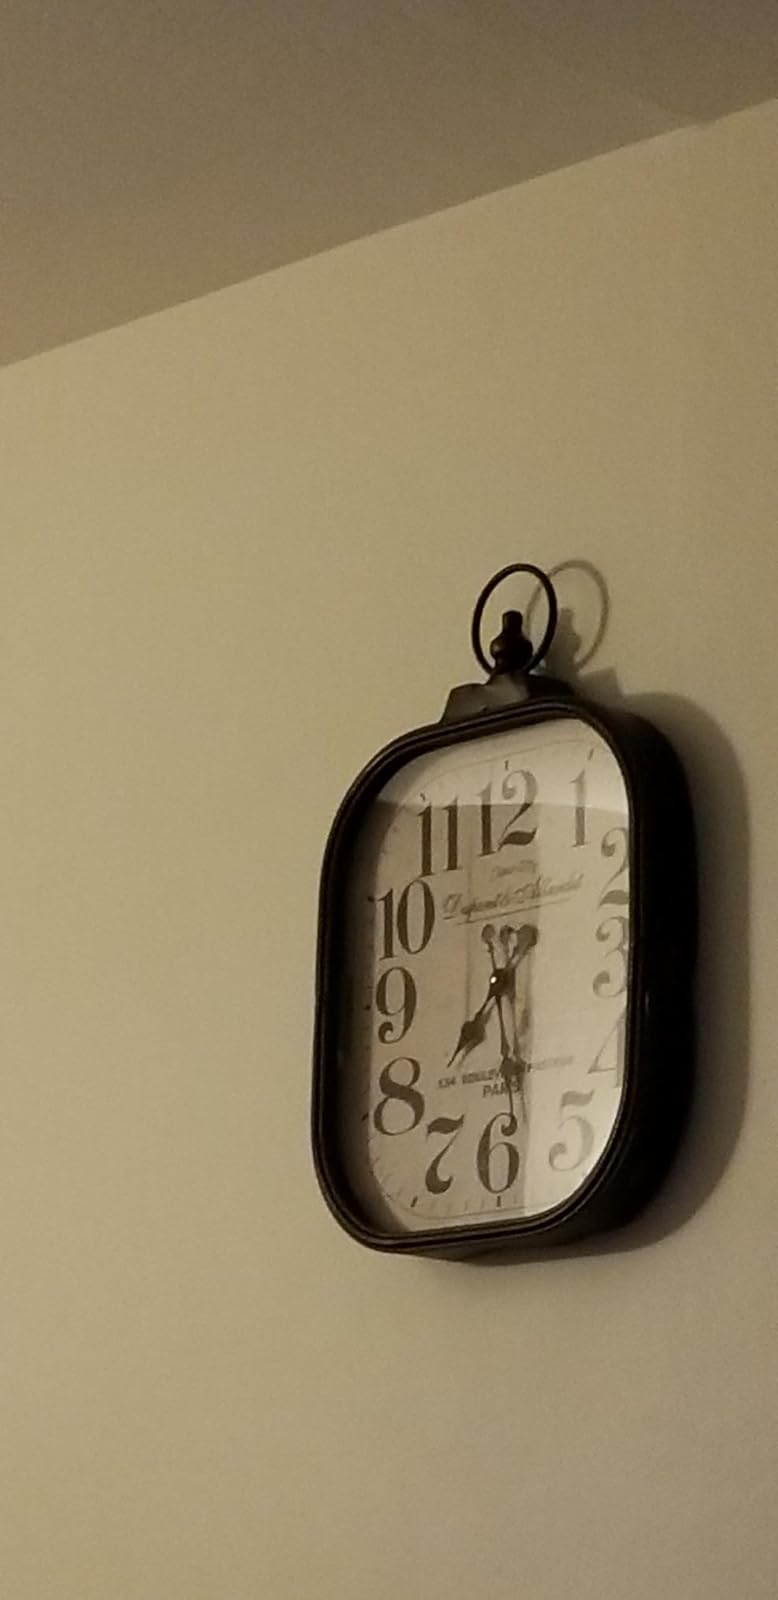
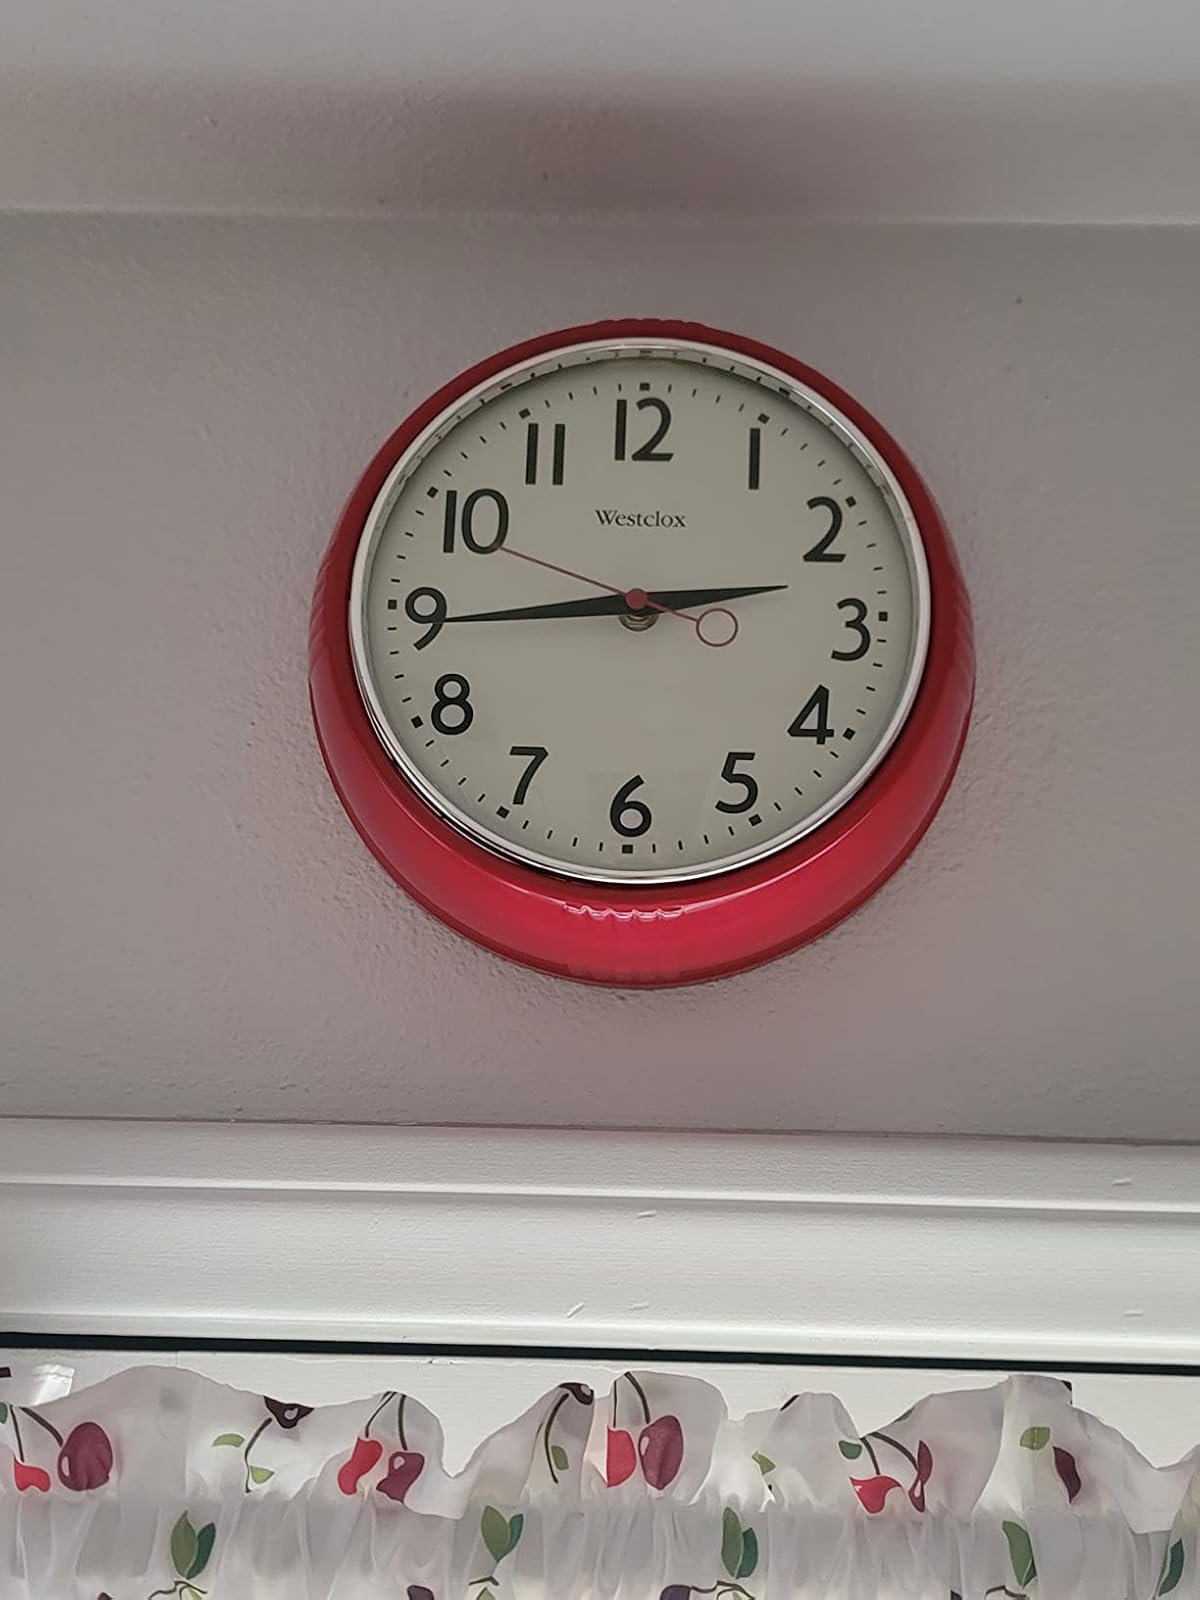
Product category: clock
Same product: no